Heber Down Conservation Area

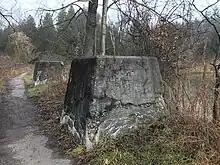
Abandoned railway bridge abutment along Devil's Den Trail.

In the late 19th and early 20th century, a deep gully, incising the area, was used by horse thieves as a layover. Local inhabitants interpreted the noises produced by the thieves and horses in a superstitious way: they assumed that the Devil was holding court there. Hence, the gully was named Devil's Den.